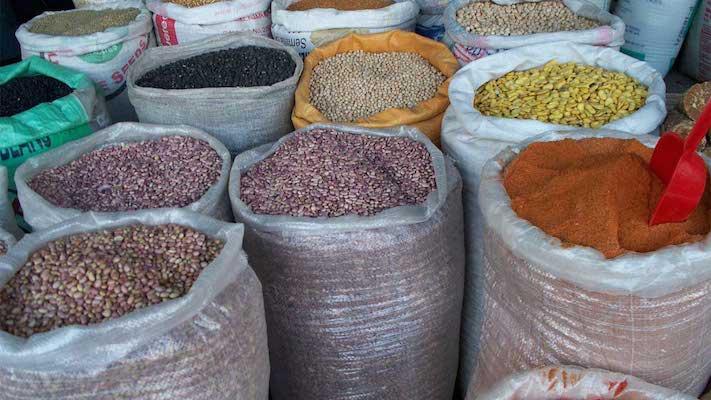
Nafaka mbalimbali zimehifadhiwa ndani ya magunia kwa utaratibu mzuri, hii huongeza ubora wa mazao na kurahisisha upatikanaji wa mbegu msimu wa kilimo na hivyo kuchangia katika kuimarisha usalama wa chakula.